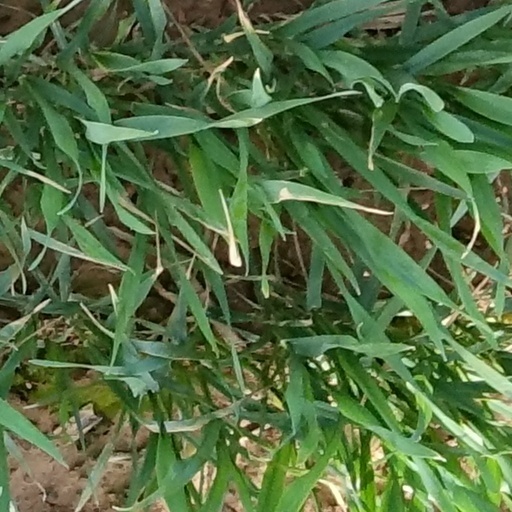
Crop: wheat